Oliver S. Marshall

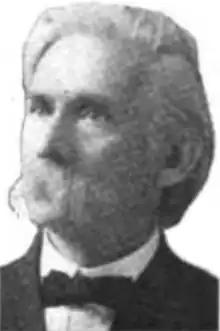

Oliver S. Marshall (September 24, 1850 – May 19, 1934) was an American politician serving as a member of the West Virginia Senate from 1st District in three terms from 1897 to 1901, 1905 to 1909, and 1913 to 1917. A member of the Republican Party, he served as President of the Senate from 1899 to 1901.